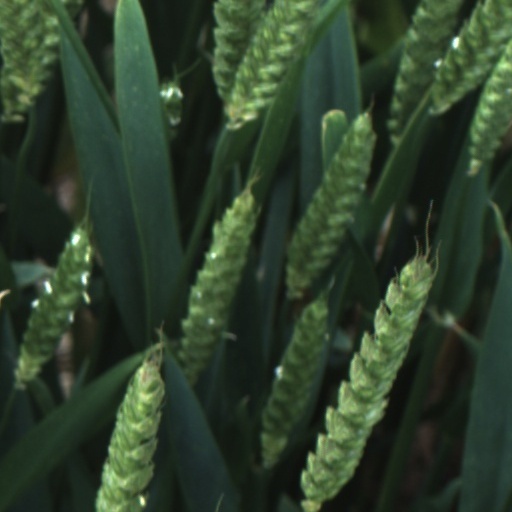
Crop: wheat